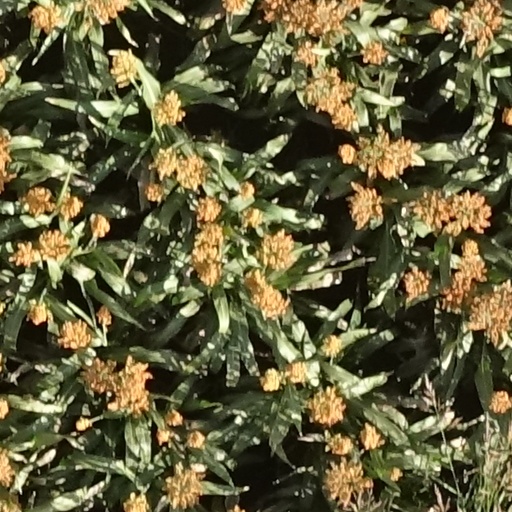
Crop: sorghum